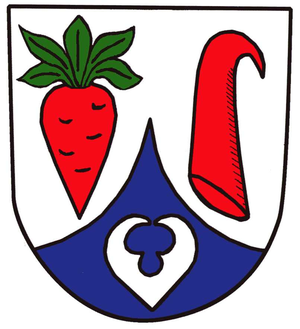
Rappin
Coat of arms of Rappin
Rappin er en by og kommune i det nordøstlige Tyskland, beliggende under Landkreis Vorpommern-Rügen på øen Rügen. Landkreis Vorpommern-Rügen ligger i delstaten Mecklenburg-Vorpommern.